Daniel Van Buyten

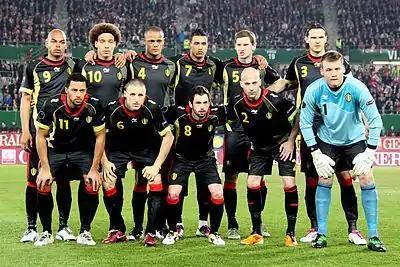
Van Buyten, top right, with the national team against Austria in 2011

On 11 February 2009, he scored a rare double as the Belgians sunk Slovenia 2–0 in a friendly match. Seven months later, on 9 September, Van Buyten notched Belgium's only goal as Belgium slumped to a disappointing 2–1 defeat to lowly Armenia in FIFA World Cup qualifying. The loss meant that Belgium lost any hope of qualifying for the 2010 World Cup in South Africa, with head coach Franky Vercauteren resigning minutes after final whistle.